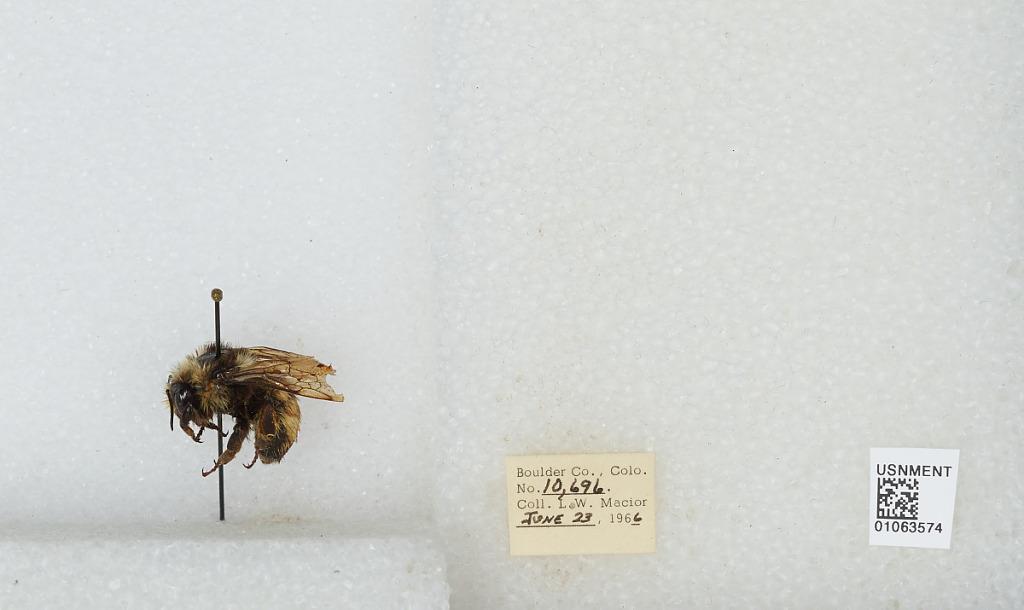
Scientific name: Bombus (Pyrobombus) bifarius Cresson
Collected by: L. Macior
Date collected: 1966-6-23
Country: United States
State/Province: Colorado
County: Boulder
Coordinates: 40.09, -105.36